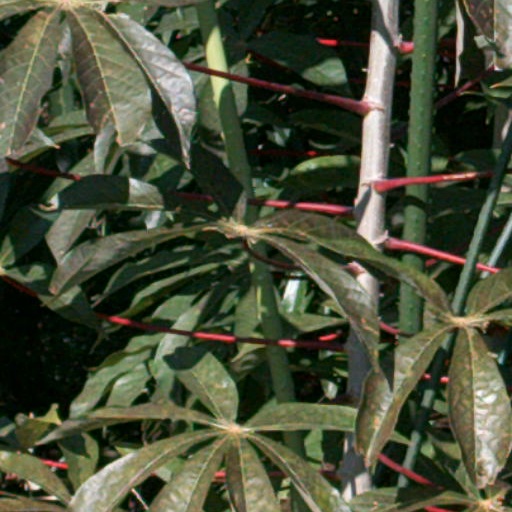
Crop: cassava